Fairy Glen (RSPB reserve)

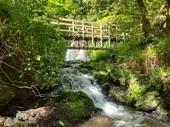
Pedestrian bridge close to the upper waterfall

A footpath follows the small river from its mouth in Rosemarkie beach flanking two pleasant waterfalls and, after the uppermost of them, ends up in a tiny road which runs on the left side of the glen. A car park is available close to the beginning of the walk. Some part of the footpath are steep and can become slippery with rainy weather; dogs can access the walk but have to be conducted on short leads from April to August, because of the disturbance they can cause to wildlife.